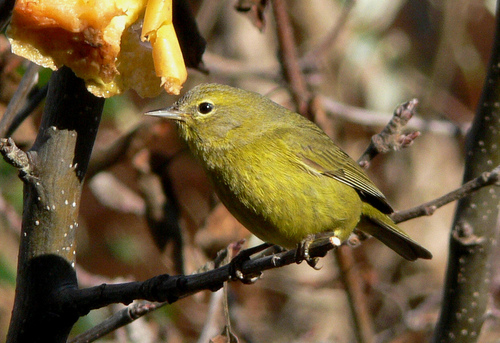
the bird has a small black eyering and a small bill.
a bird with a very small pointed bill and dark yellow covering its body.
this bird is a dirty yellow color and has a long, pointy beak.
this is a small yellow bird with a grey head and small pointy beak.
this bird is yellow in color with a sharp beak, and yellow eye rings.
this bird has wings that are yellow and has a small billa small olive green bird with some grey on the edges of the primaries and a small pointed bill.
a small bird with a yellow eye ring, white and brown secondaries, and grey and yellow feathers on its chest.
this bird has a bright yellow breast and a sharp pointed bill
this bird has a grey bill and crown, and a yellow breast and belly with grey flecks throughout.
Species: Orange Crowned Warbler